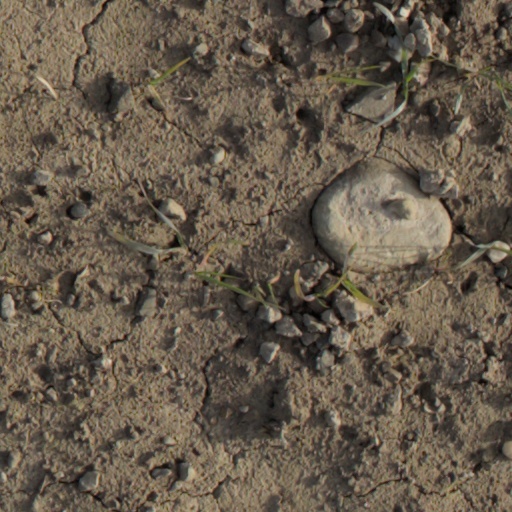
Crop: wheat